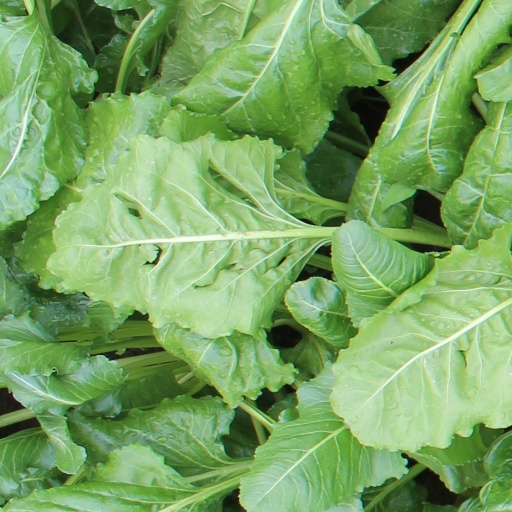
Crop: sugar beet